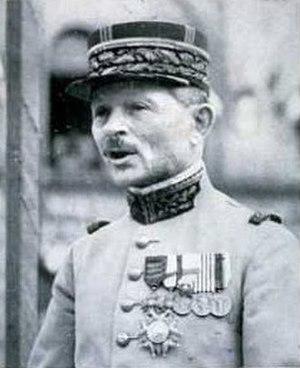
Cet article présente la liste des membres de l'Académie française, rangée par ordre chronologique de leur élection à chaque fauteuil. Cette liste est précédée d'une liste réduite portant uniquement sur les membres actuels et présentée successivement selon quatre modes de rangement : par ordre alphabétique, par numéro de fauteuil, par date d'élection et par date de naissance.
Maxime Weygand, né à Bruxelles le 21 janvier 1867 et mort à Paris le 28 janvier 1965, est un officier général français et membre de l'Académie française. Il joue un rôle important lors des deux guerres mondiales.
La relation militaire entre la France et la Géorgie relève de deux catégories différentes, celle de la relation d’État à État, et celle — assymétrique — de la relation de militaires géorgiens exerçants leur activité professionnelle au service de la France.